Ray (manga)

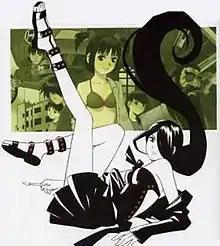
Promotional image for "Ray the Animation"

Ray is a science fiction manga by Akihito Yoshitomi that ran in "Champion Red" magazine from 2002 to 2006 and was compiled in seven volumes. An anime television series adaptation titled Ray the Animation was broadcast in Japan from April 6, 2006, through June 29, 2006. The anime series was produced by Tezuka Productions and animated by OLM.